Oden
Also known as:
ar - Arabic: أودن
az - Azerbaijani: Oden
ca - Catalan: Oden
cs - Czech: Oden
da - Danish: Oden
de - German: Oden
en-simple - Simple English: Oden
eo - Esperanto: Odeno
es - Spanish: Oden
fa - Persian: اودن
fr - French: Oden
hak - Hakka Chinese: Ô-lén
he - Hebrew: אודן
hy - Armenian: Օդեն
id - Indonesian: Oden
it - Italian: Oden
ja - Japanese: おでん
jv - Javanese: Oden
ko - Korean: 오뎅
ms - Malay: Oden
nan - Minnan: O͘-lián
nl - Dutch: Oden
pt - Portuguese: Oden
ru - Russian: Одэн
sq - Albanian: Oden
th - Thai: โอเด็ง
tr - Turkish: Oden
uk - Ukrainian: Оден
vi - Vietnamese: Oden
yue - Cantonese: 關東煮
zh - Chinese: 關東煮
Category: soup (mixed soup)
Cuisine: Japanese
Associated cuisines: Japanese
Area: Japan
Countries: Japan
Region: Eastern Asia

The dish is a type of nabemono (Japanese one-pot dishes) consisting of several ingredients such as boiled eggs, daikon or konjac, and processed fishcakes stewed in a light, soy-flavored dashi broth.

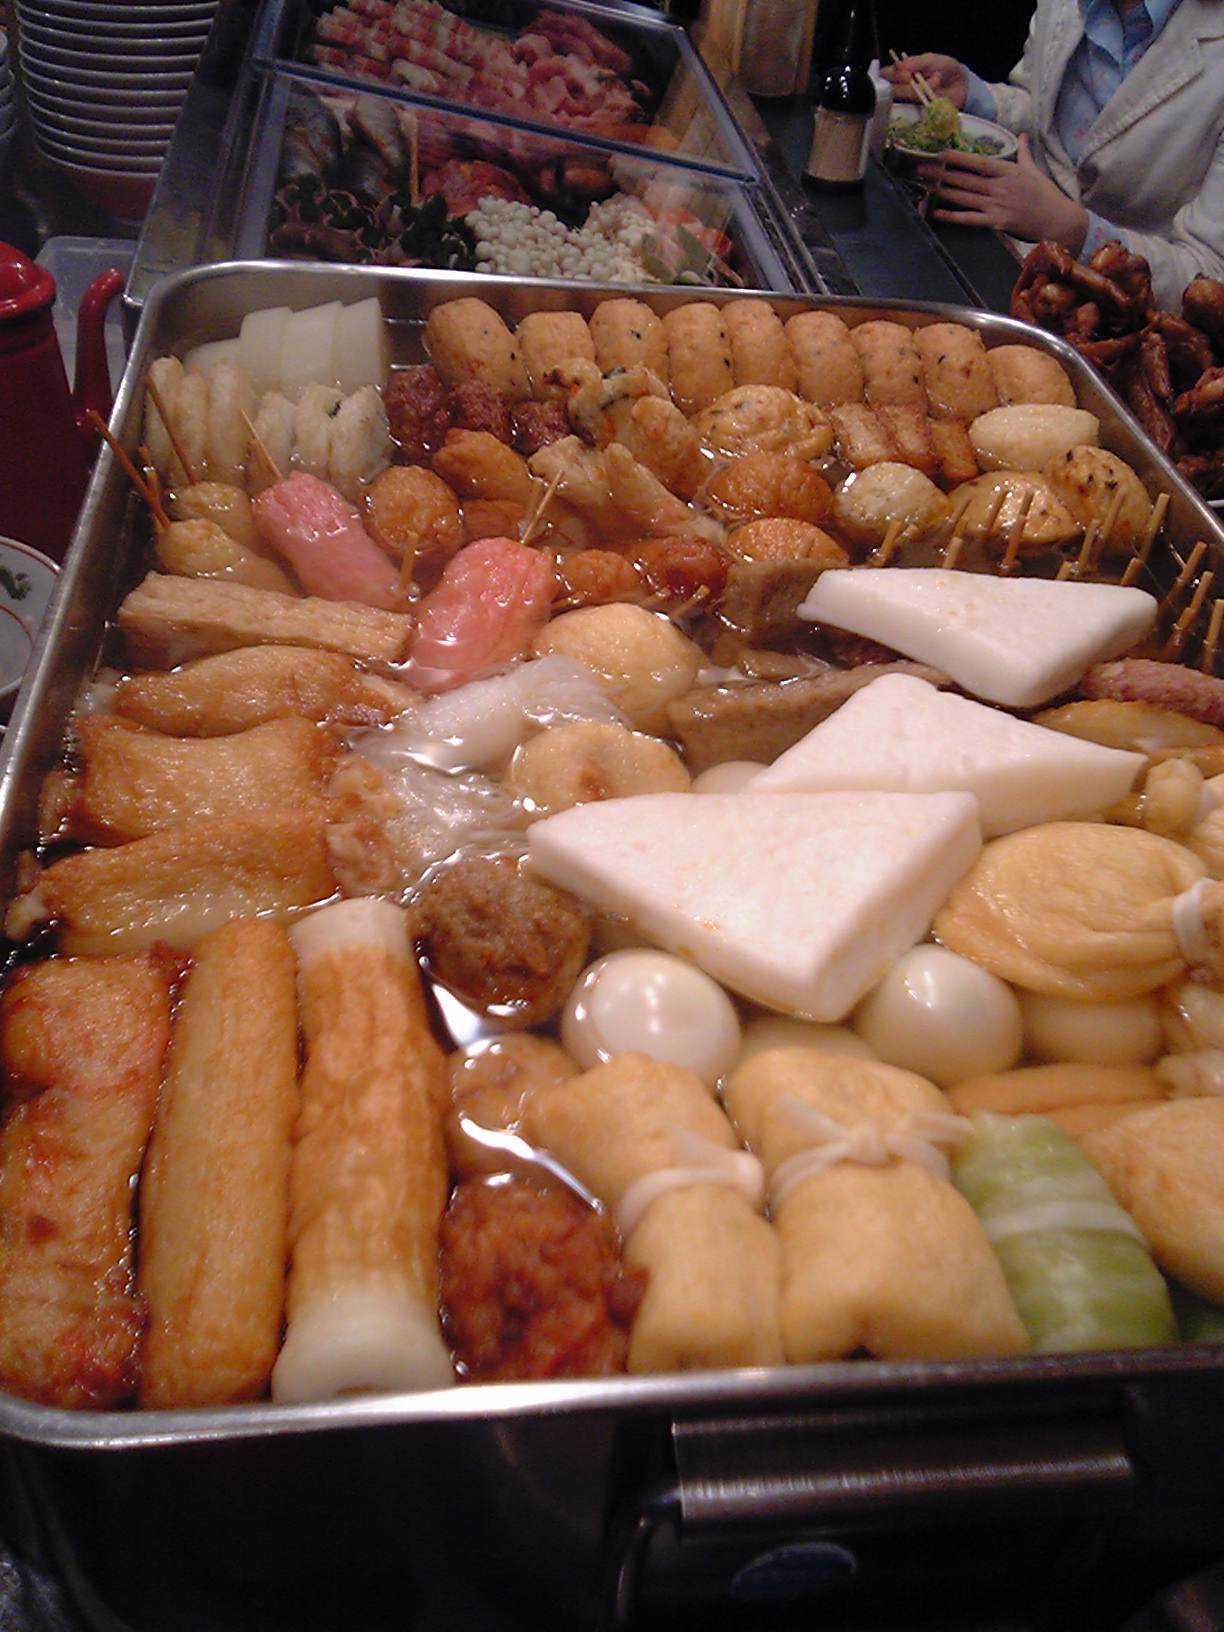
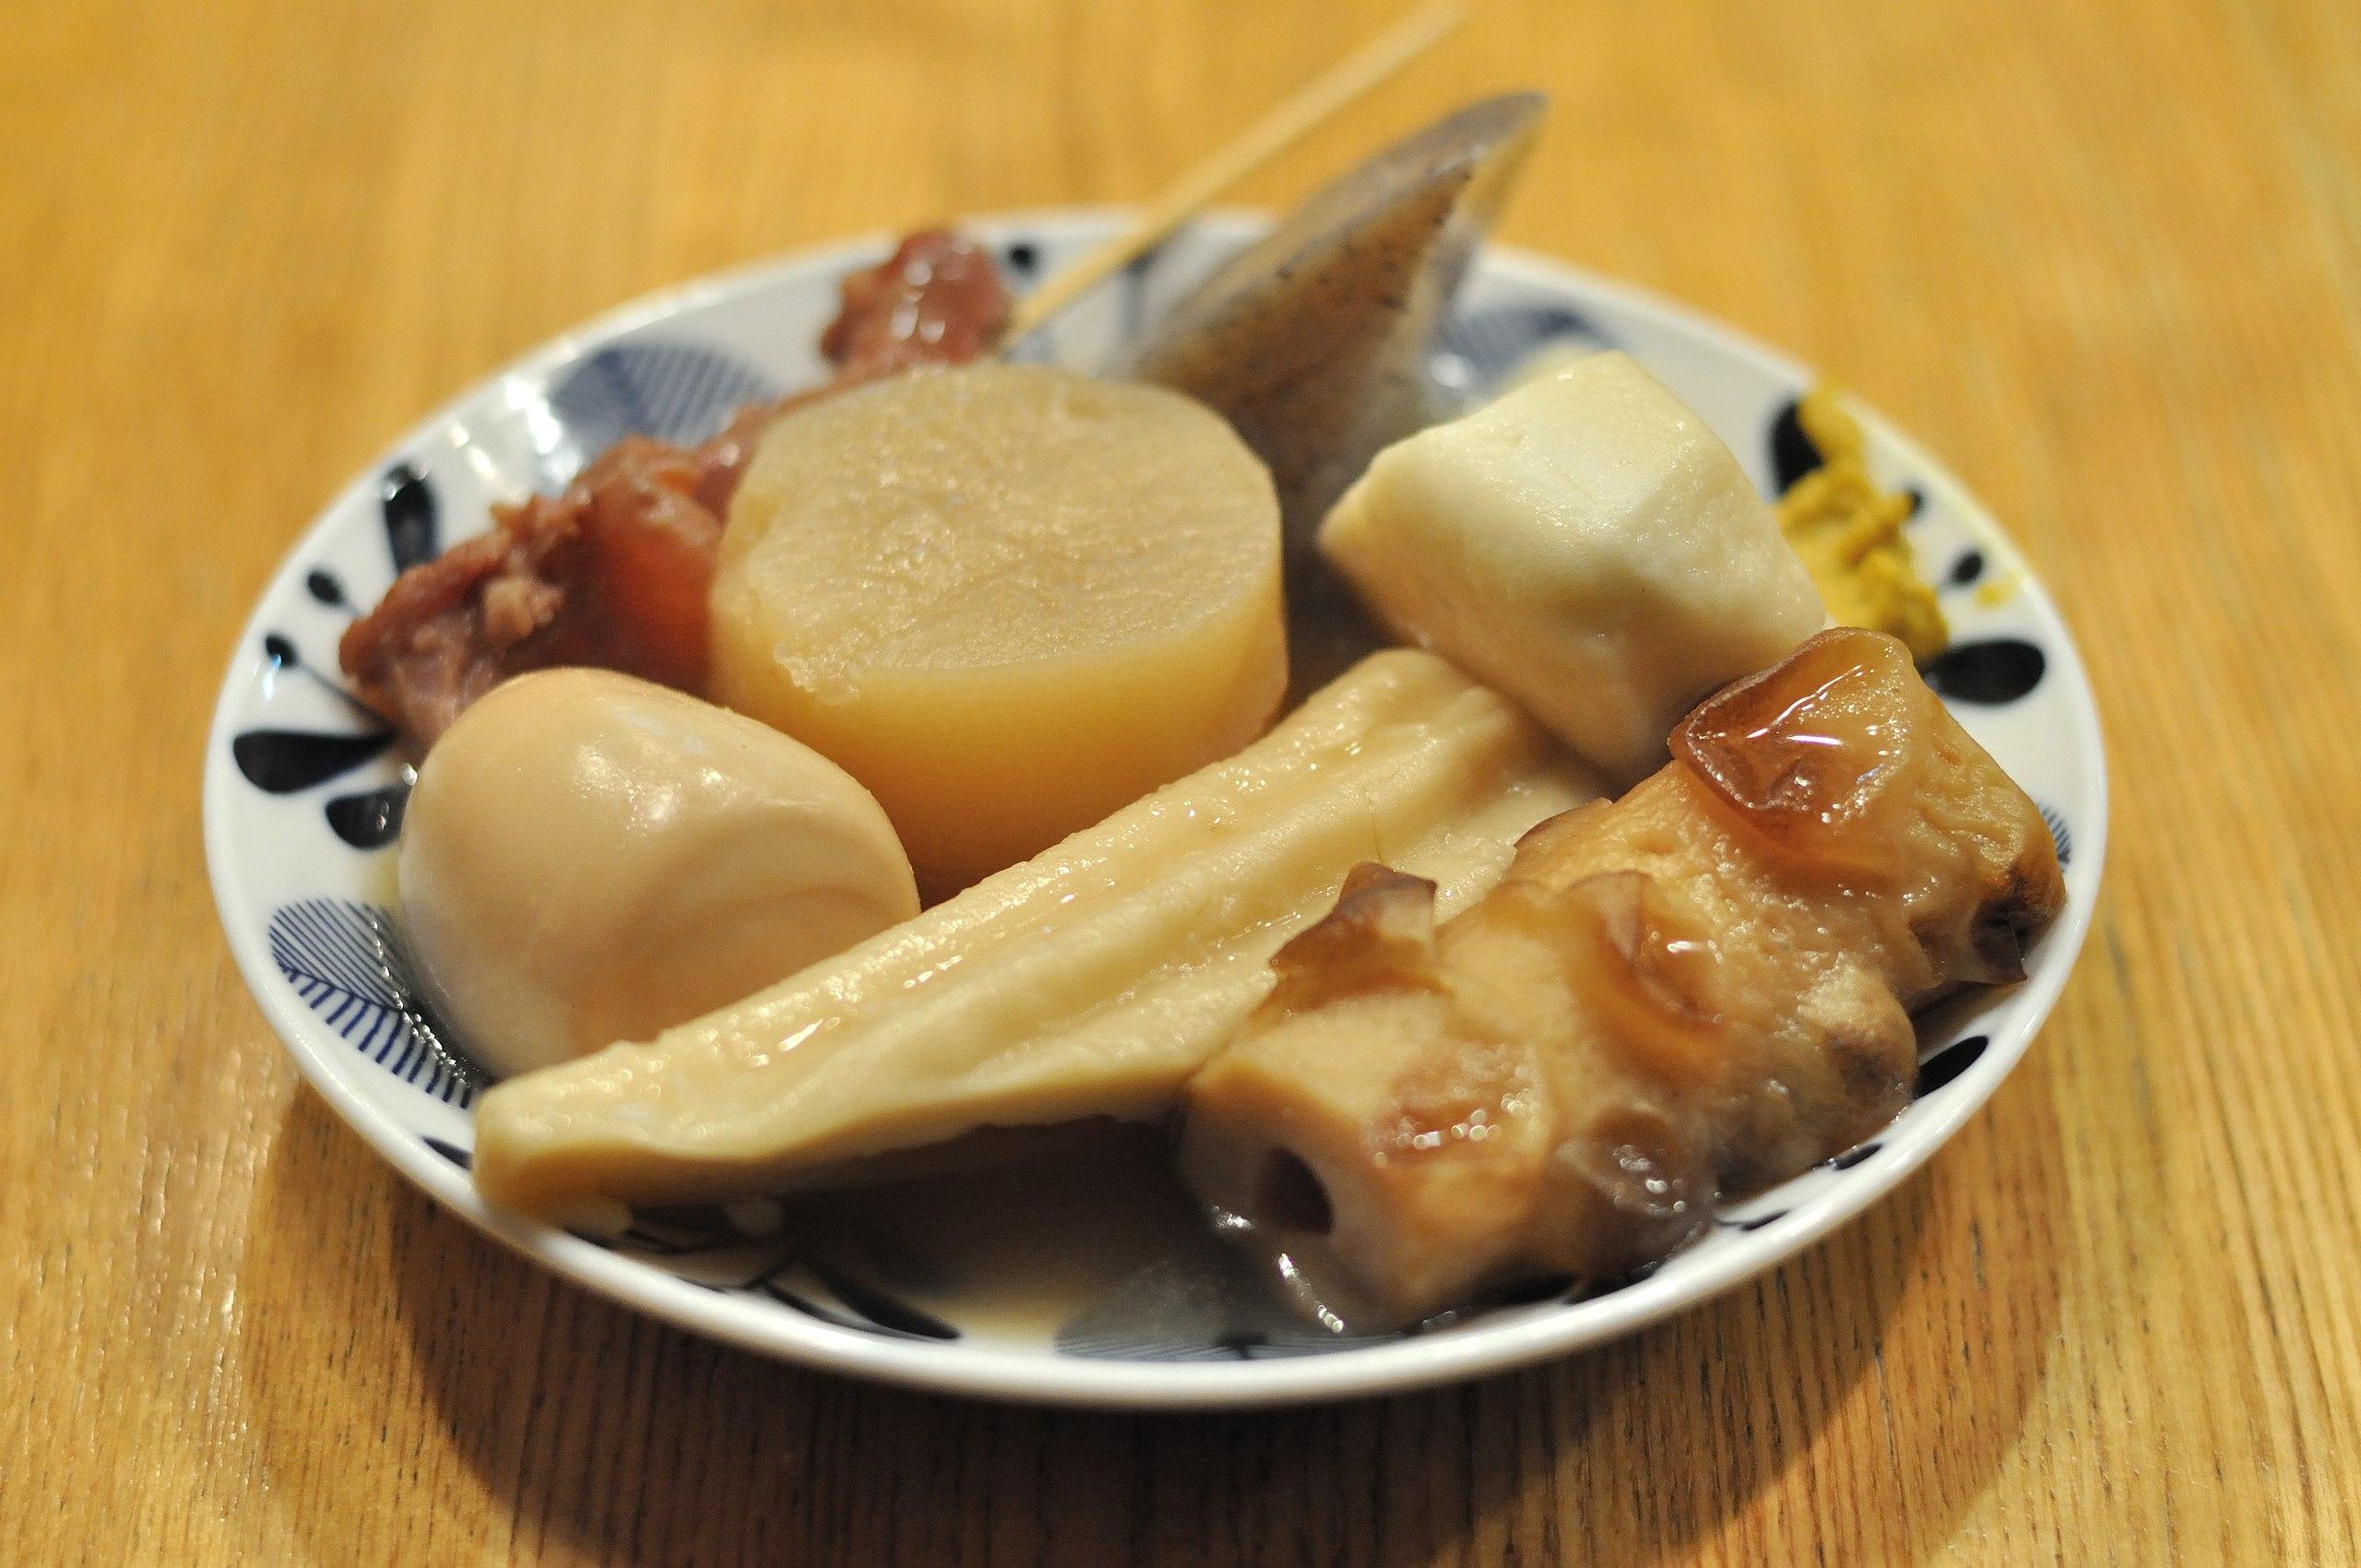
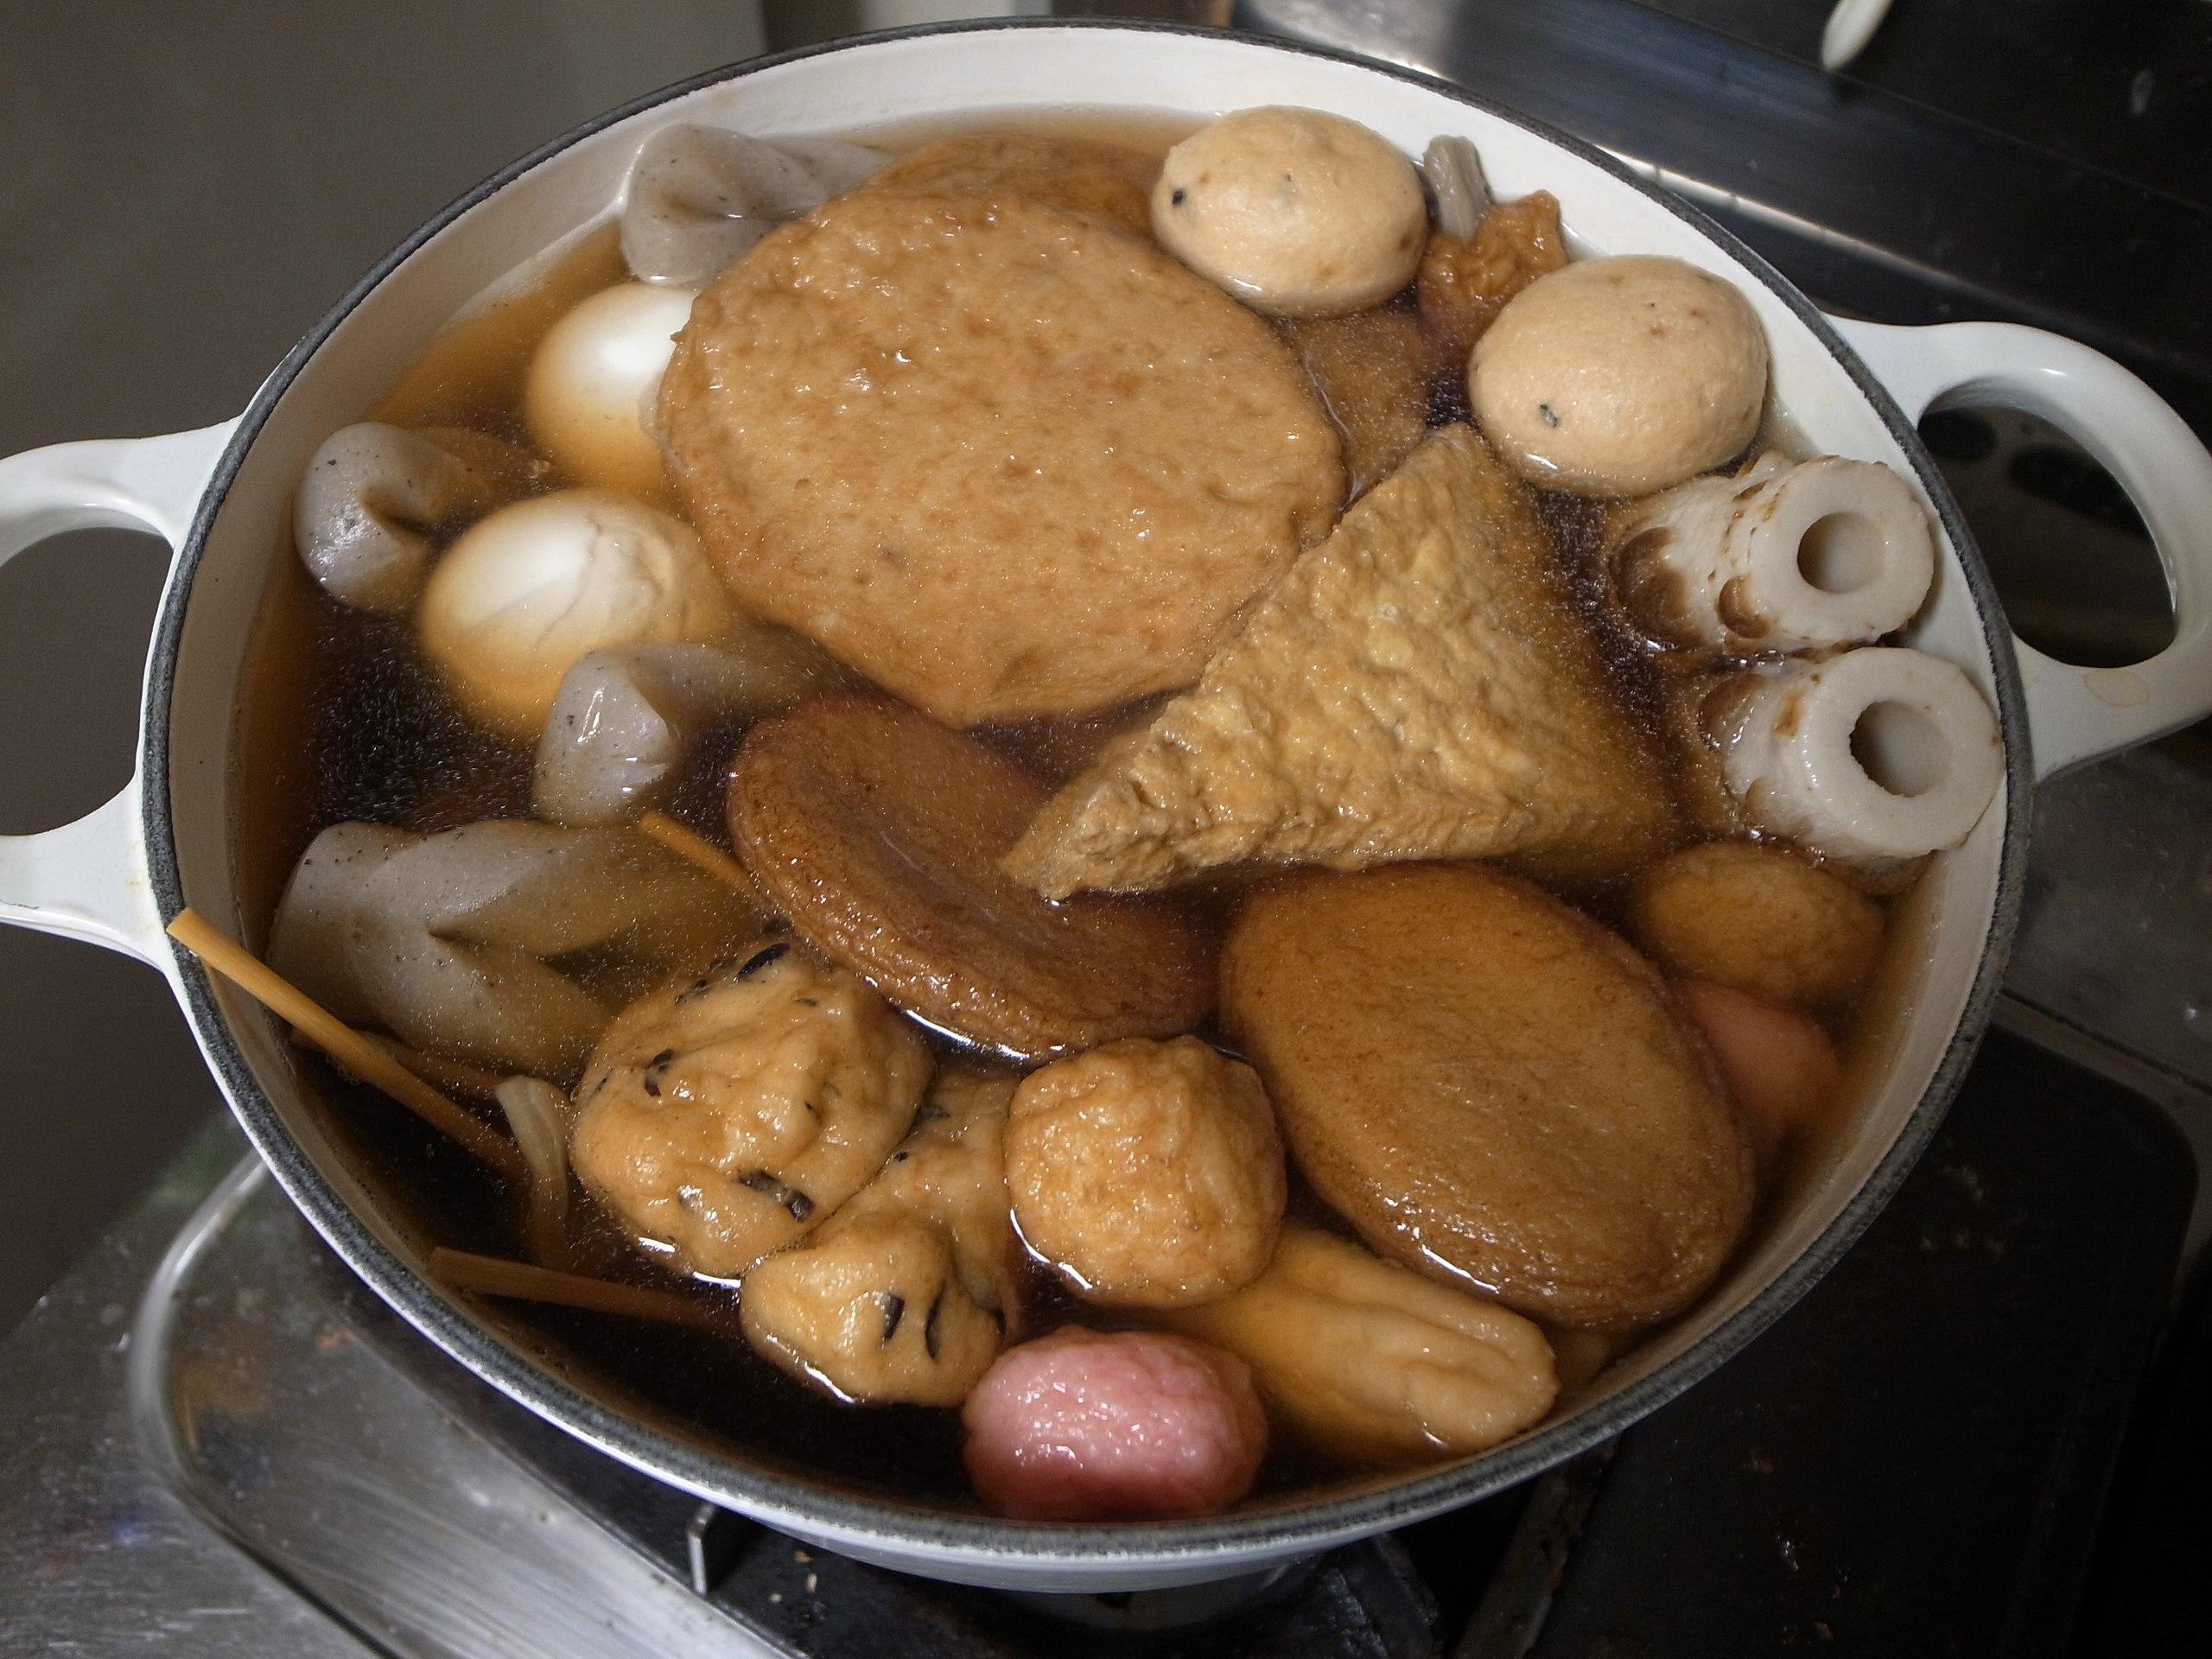
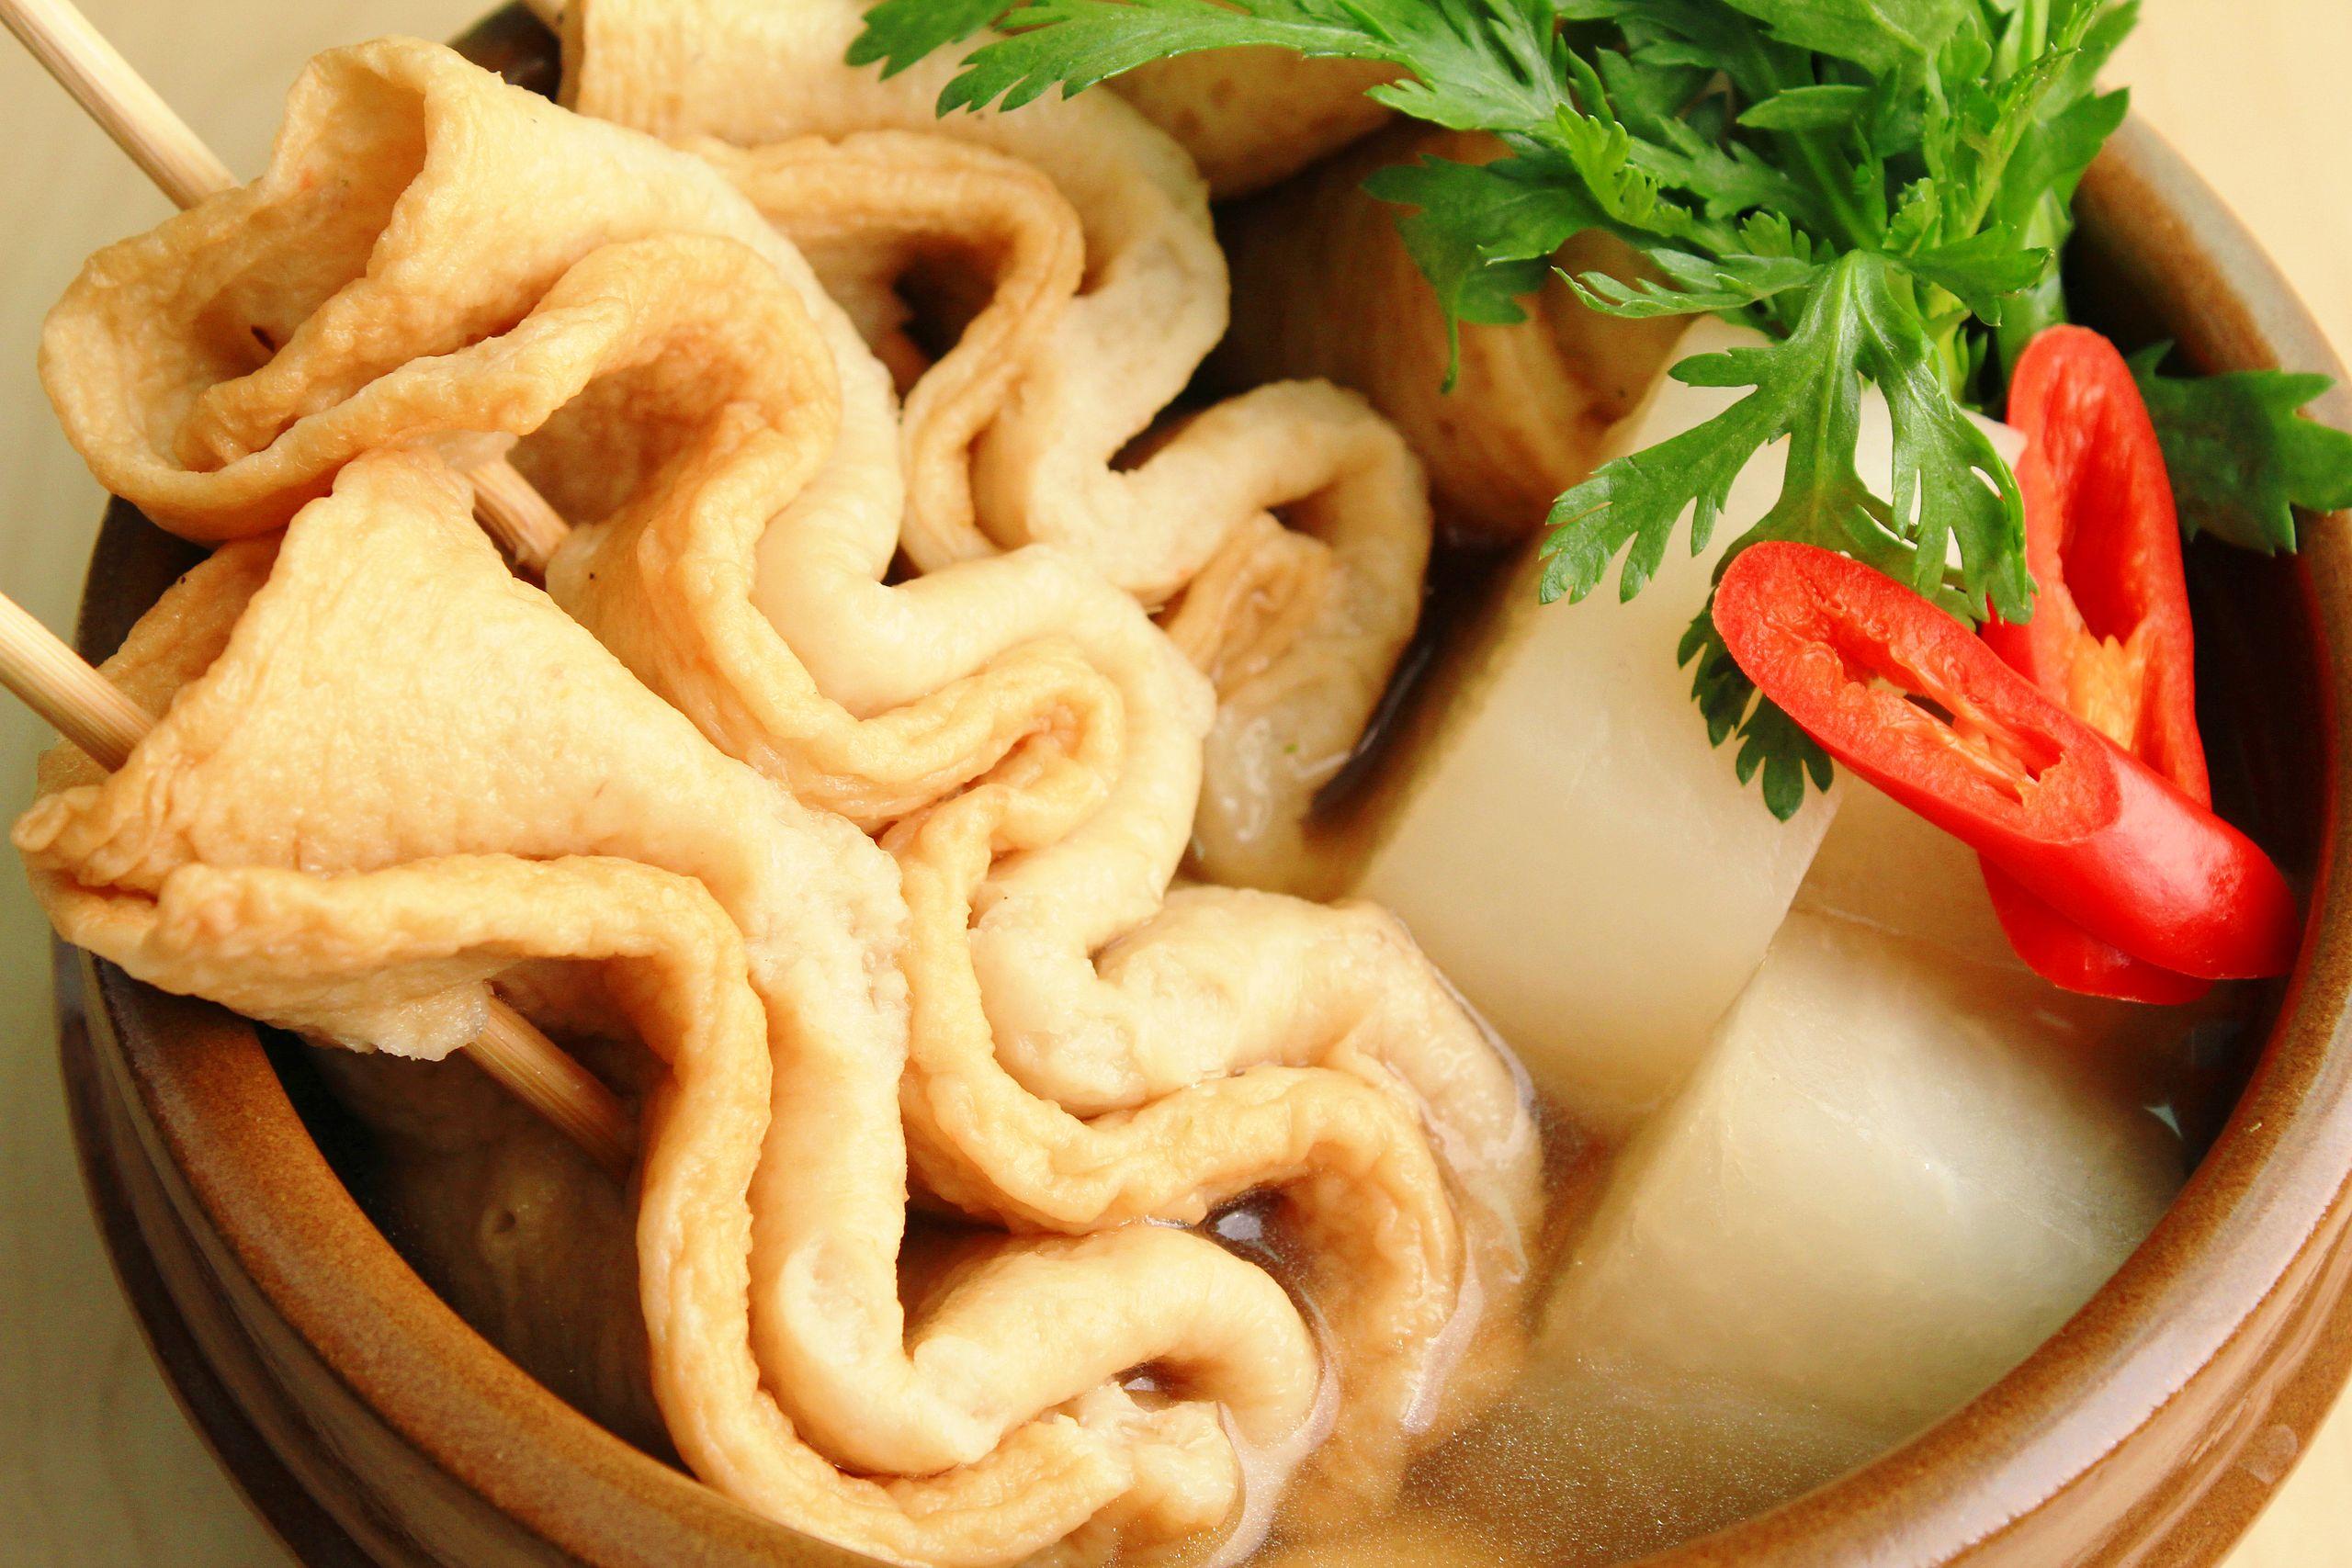